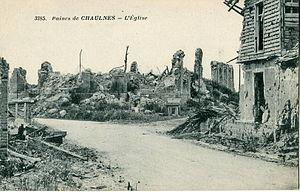
Carte postale éditée par Beaudinière, n°3385
Chaulnes est une commune française située dans le département de la Somme, en région Hauts-de-France.